Myoclonic triangle

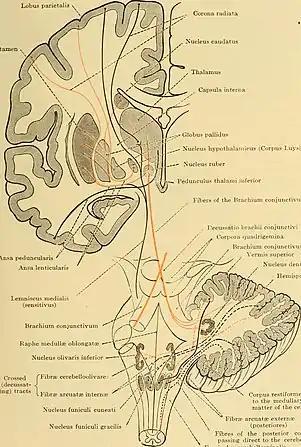
Labeled diagram showing some of the cerebellar neural tracts. Only the nucleus ruber and the dentate nucleus are shown in this diagram; the olivary nucleus is positioned on the lateral aspect of the brainstem.

The myoclonic triangle (also known by its eponym Triangle of Guillain-Mollaret or dentato-rubro-olivary pathway) is an important feedback circuit of the brainstem and deep cerebellar nuclei which is responsible for modulating spinal cord motor activity.